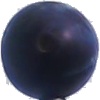
Label: Plum 3